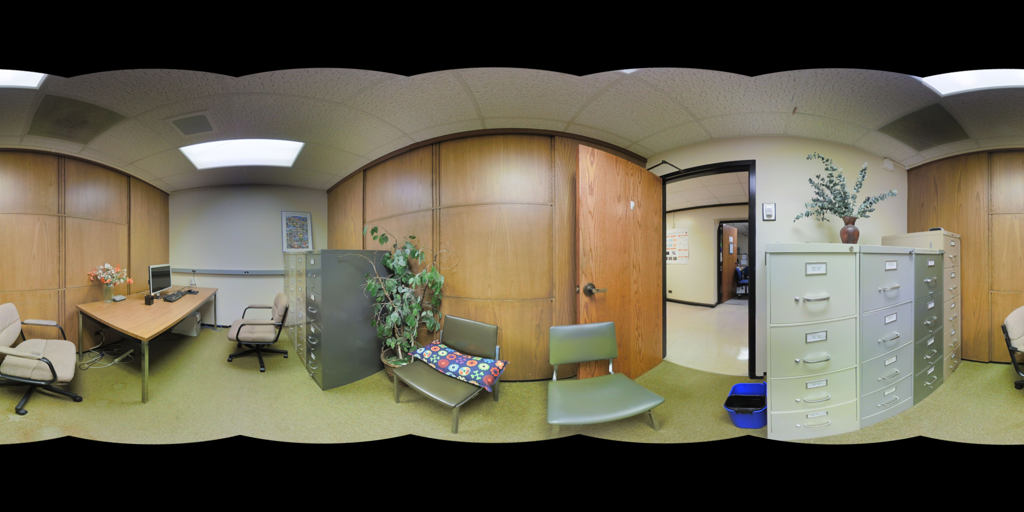
Referred object: the blue trash can next to the filing cabinet

Referred object: the floral patterned cushion

Referred object: Turn around, then the green chair in front of the wooden door.